Ekke Nekkepenn

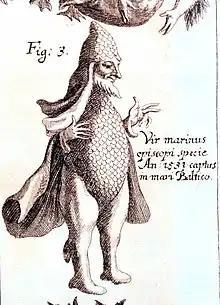
Merman

Ekke Nekkepenn (also Eke Nekepen, besides other various spellings) is a North Frisian legendary figure. In the middle of the 19th century, the local researcher, folklorist, and graphic artist Christian Peter Hansen (1803–1879) portrayed Ekke Nekkepenn as a merman who lives with his wife Rahn at the bottom of the North Sea and plays mischievous tricks on seafarers and residents of the North Frisian Islands. In Theodor Storm’s 1866 published fairy tale "The Rain Maiden", a little man of fire with the name "Eckeneckenpen" appears and casts evil spells to make the fields wither.